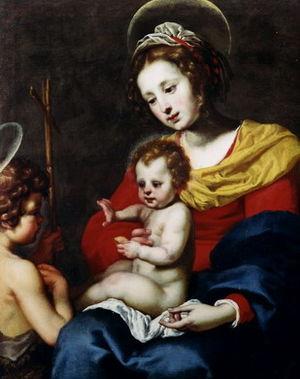
Lorenzo Lippi est un peintre baroque de l'école florentine et un poète italien du XVIIᵉ siècle.